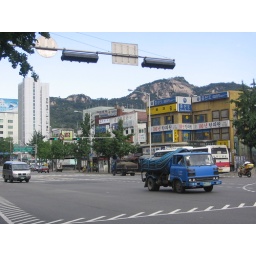
shot of mountains and busy street near the Gyeongbokgung Palace gate